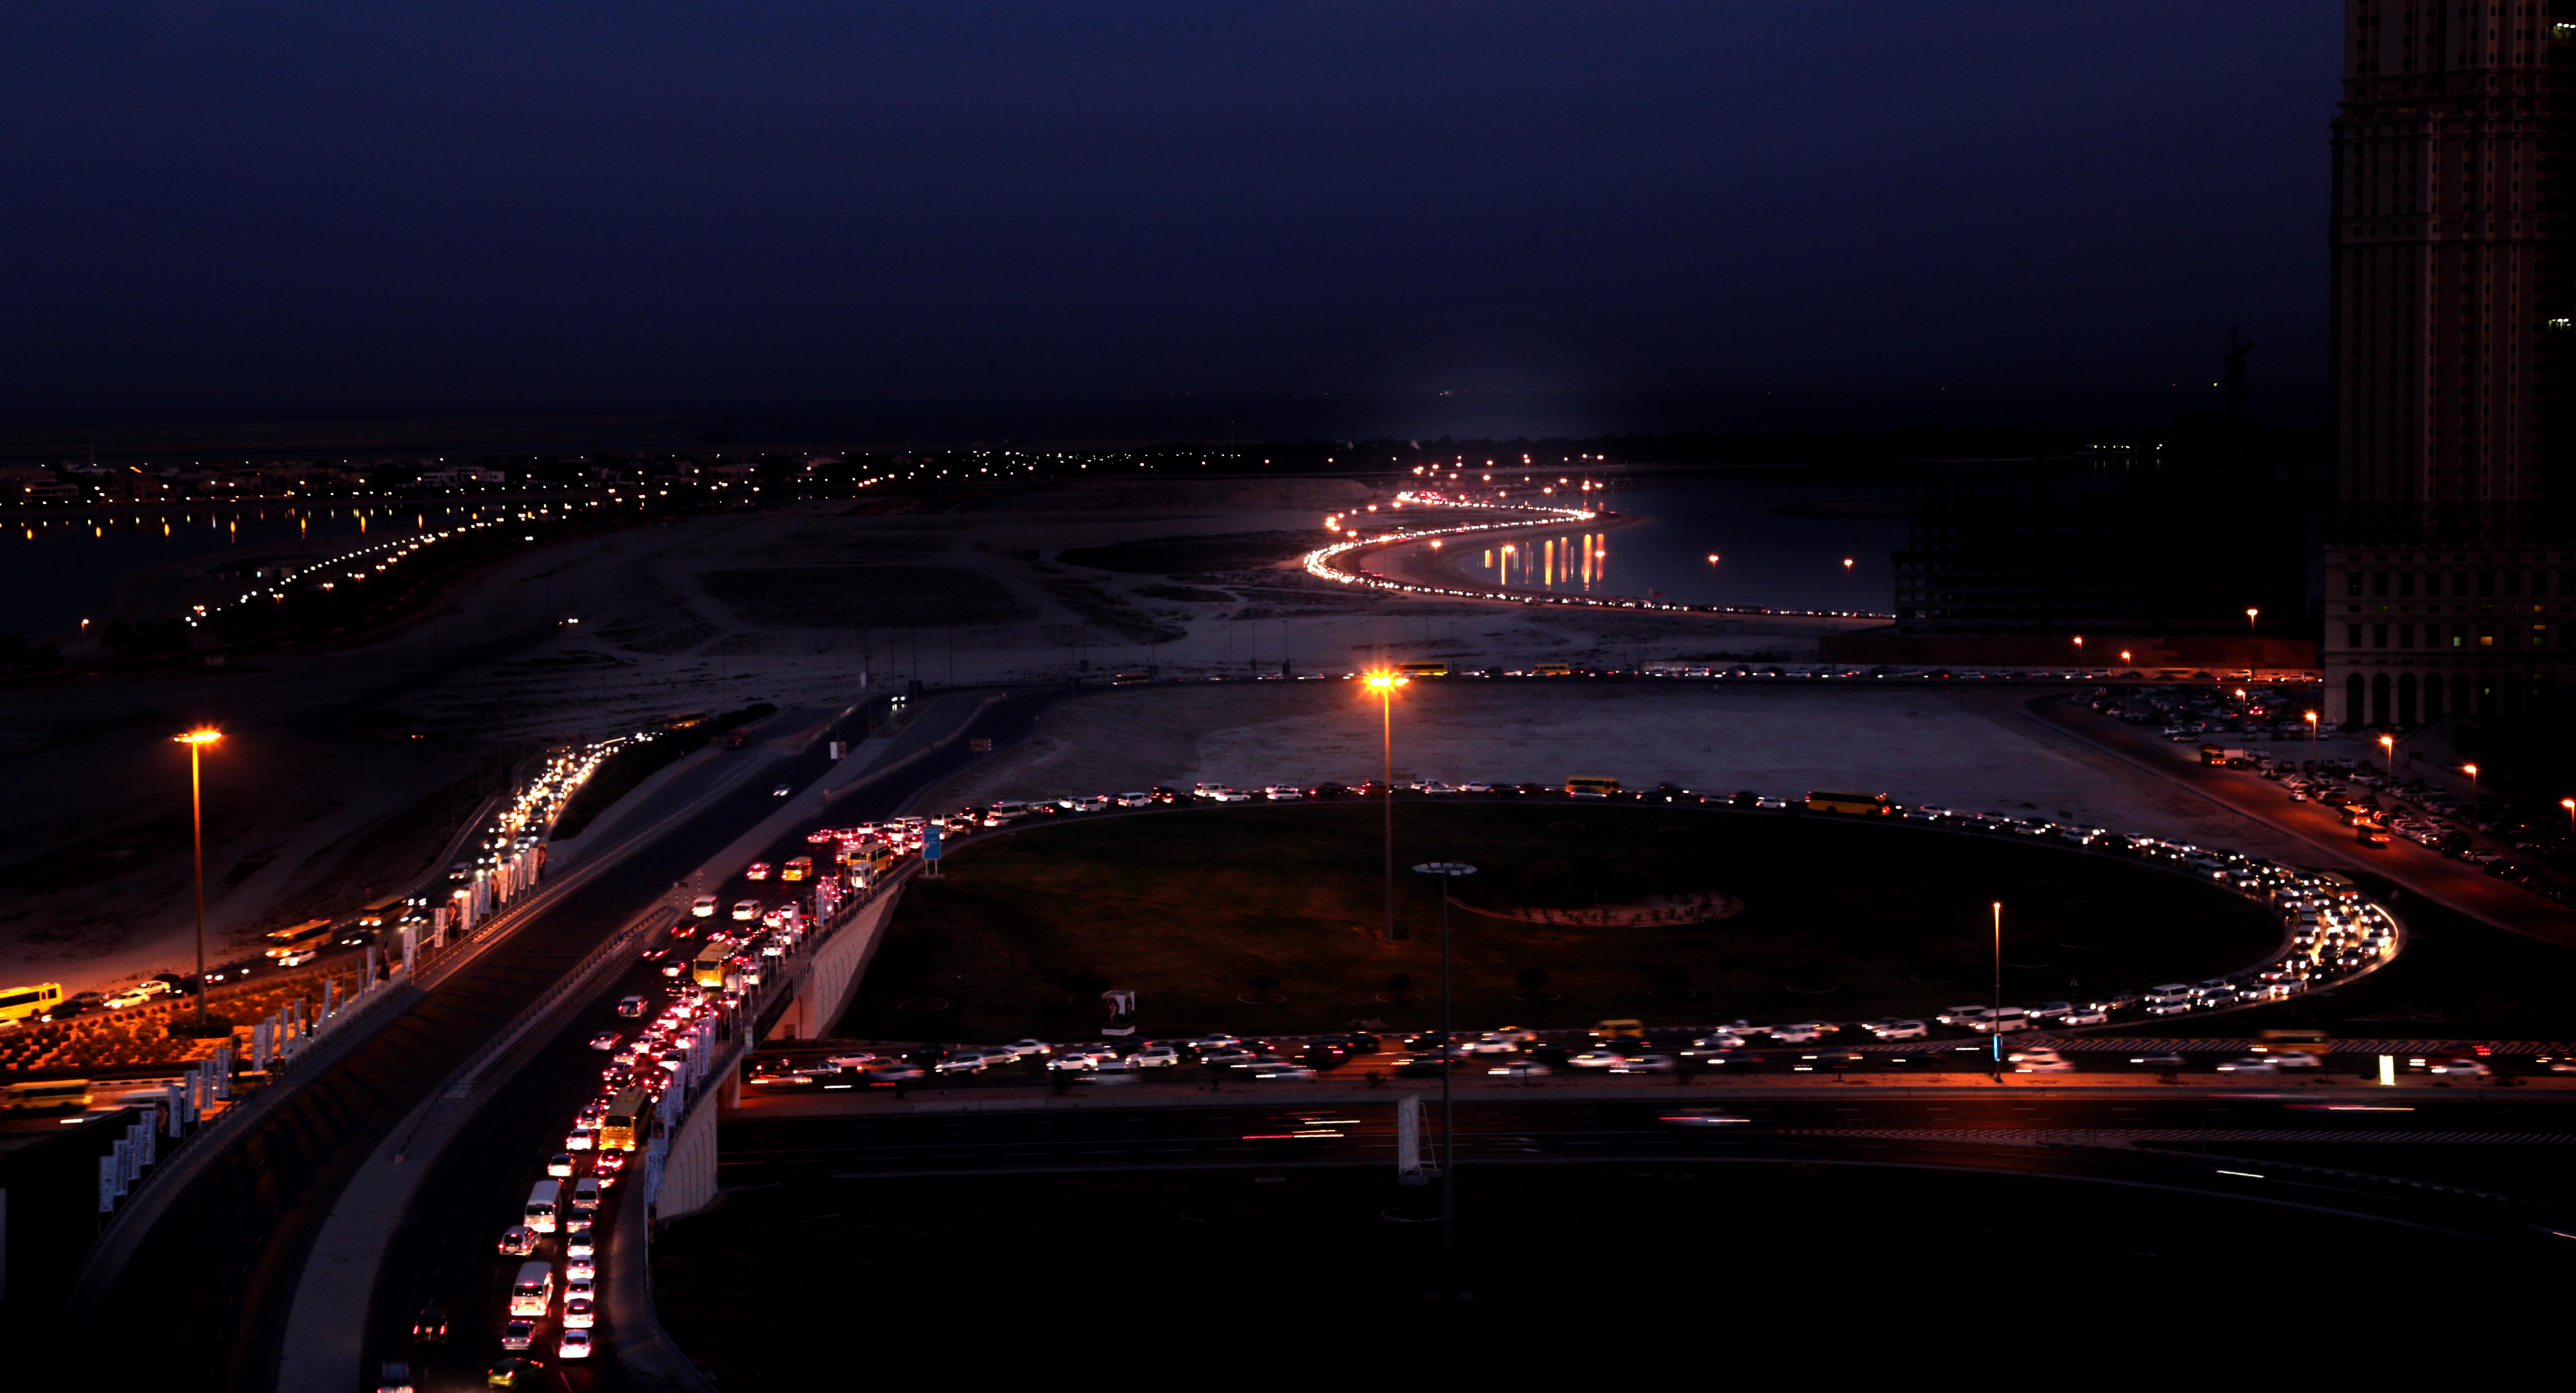
city, night, sky, light, highway, metropolitan area, sport venue, road, freeway, lighting, landmark, overpass, infrastructure, architecture, stadium, cloud, urban area, fixed link, midnight, street light, bridge, junction, darkness, evening, metropolis, landscape, cityscape, arena, horizon, nonbuilding structure, traffic, tourist attraction, dusk